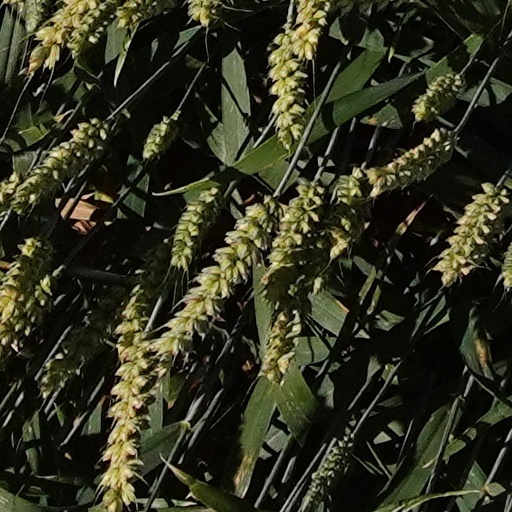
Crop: wheat